List of residential colleges

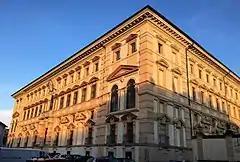
Collegio Borromeo

There are seven colleges at York University. All undergraduate students are members of a college: